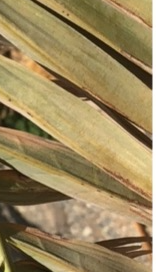
Label: Magnesium Deficiency